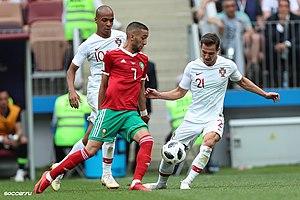
Abdelhakim Ziyach — nom couramment retranscrit en français Hakim Ziyech — né le 19 mars 1993 à Dronten aux Pays-Bas, est un footballeur international marocain évoluant au poste d'ailier polyvalent au Chelsea FC.